Encounters in the Corelian Quadrant

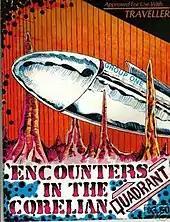

Encounters in the Corelian Quadrant is a 1980 role-playing game supplement for "Traveller" published by Group One.